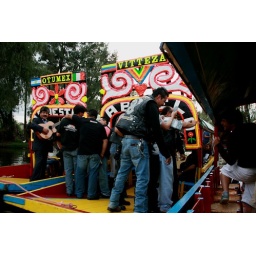
Motorcyclesguys trying to take pictures of all the pretty girls or blonds in our boat ;)